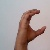
The image shows a hand gesture representing the letter 'C' in Indian Sign Language.